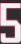
Number: 5